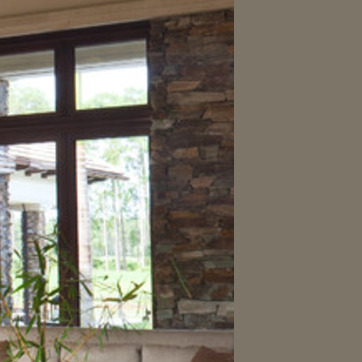
Material: stone